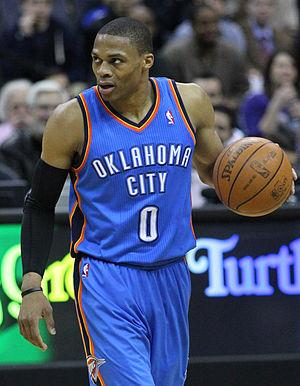
Wasserman est une société de marketing sportif et de gestion des talents dont le siège social est situé à Los Angeles. Wasserman est un conglomérat de médias qui négocie notamment des contrats de marketing et de promotion pour des athlètes de la NBA, de la NFL, de la MLB et de la NHL, ainsi que pour des joueurs de football et des golfeurs. L’agence figure également parmi les meilleurs représentants des joueurs de la WNBA, d'athlètes olympiques et des stars des sports d’action. Son président directeur général, Casey Wasserman, est également président du comité d'organisation des Jeux olympiques d'été de 2028 à Los Angeles.
Le triple-double est une expression d'origine américaine utilisée en basket-ball pour définir une performance individuelle lors d'un match dans lequel un joueur a enregistré au moins dix unités dans trois des cinq catégories statistiques suivantes : points, rebonds, passes décisives, mais aussi interceptions et contres.
Le Thunder d’Oklahoma City est une franchise américaine de basket-ball de la National Basketball Association basée à Oklahoma City dans l'État de l'Oklahoma. Elle est créée en 1967 sous le nom des SuperSonics de Seattle puis délocalisée à l'été 2008. Elle est membre de la Conférence Ouest, au sein de la division Nord-Ouest. L’équipe joue ses matchs à domicile dans la Chesapeake Energy Arena.
Cette page présente la liste du plus grand nombre de ballons perdus en carrière en saison régulière par les joueurs NBA.
Russell Westbrook, né le 12 novembre 1988 à Long Beach en Californie, est un joueur professionnel américain de basket-ball évoluant au poste de meneur de jeu.